Agrippina (opera)

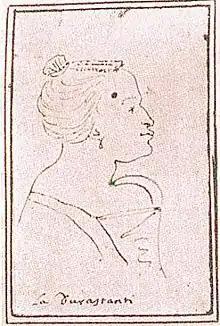
A caricature of Margherita Durastanti, the original Agrippina, from between 1709 and 1712

Examples of recycled material include Pallas's "Col raggio placido", which is based on Lucifer's aria from "La resurrezione" (1708), "O voi dell'Erebo", which was itself adapted from Reinhard Keiser's 1705 opera "Octavia". Agrippina's aria "Non ho cor che per amarti" was taken, almost entirely unchanged, from "Se la morte non vorrà" in Handel's earlier dramatic cantata "Qual ti reveggio, oh Dio" (1707); Narcissus's "Spererò" is an adaptation of "Sai perchè" from another 1707 cantata, "Clori, Tirsi e Fileno"; and parts of Nero's aria in act 3, "Come nube che fugge dal vento", are borrowed Handel's oratorio "Il trionfo del tempo" (all from 1707). Later, some of "Agrippina's" music was used by Handel in his London operas "Rinaldo" (1711) and the 1732 version of "Acis and Galatea", in each case with little or no change. The first music by Handel presented in London may have been Agrippina's "Non ho cor che", transposed into Alessandro Scarlatti's opera "Pirro è Dimitrio" which was performed in London on 6 December 1710. The "Agrippina" overture and other arias from the opera appeared in pasticcios performed in London between 1710 and 1714, with additional music provided by other composers. Echoes of "Ti vo' giusta" (one of the few arias composed specifically for "Agrippina") can be found in the air "He was despised", from Handel's "Messiah" (1742).